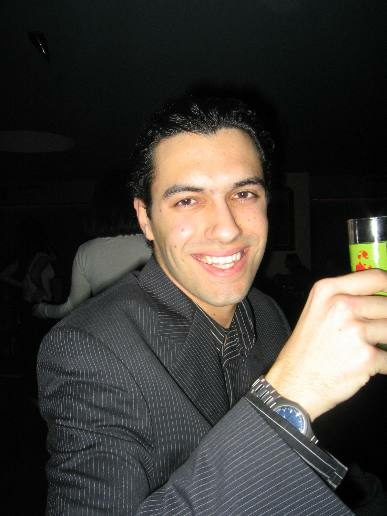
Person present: Yes